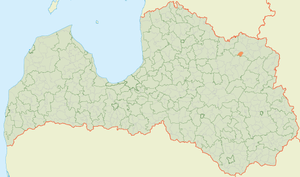
Kalncempju pagasts
Kalncempju pagasts' placering i Letland
Kalncempju pagasts er en territorial enhed i Alūksnes novads i Letland. Pagasten etableredes i 1868, havde 256 indbyggere i 2010 og 197 indbyggere i 2016 og omfatter et areal på 43 kvadratkilometer. Hovedbyen i pagasten er Kalncempji.